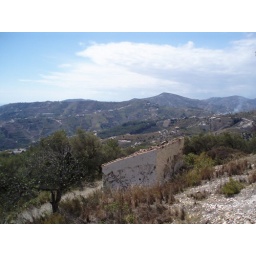
old abandoned house on mountain near top